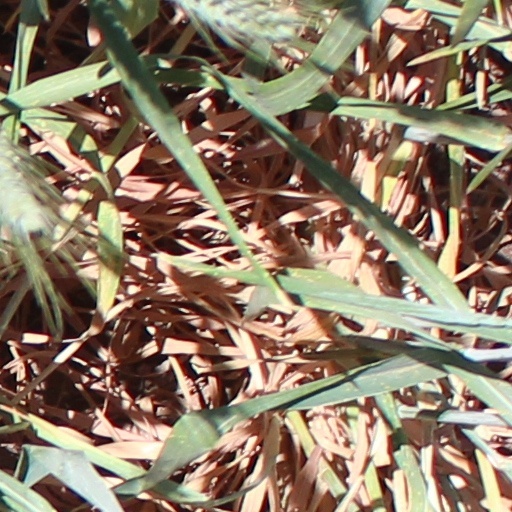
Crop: wheat